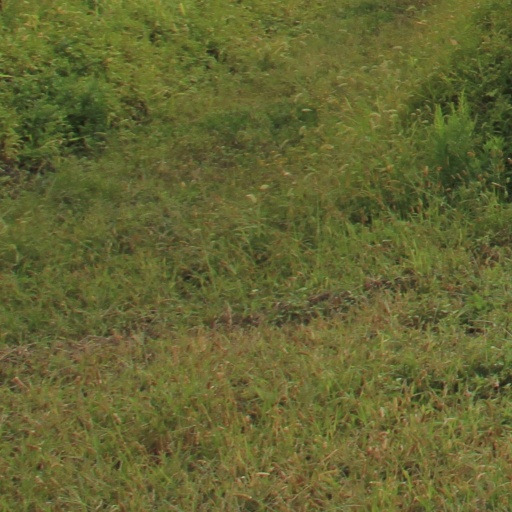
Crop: grape